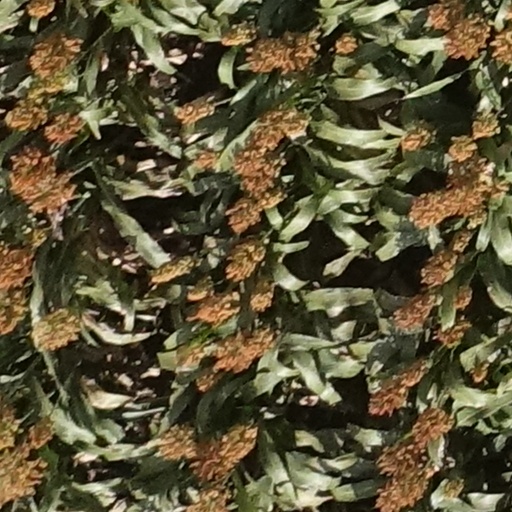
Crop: sorghum